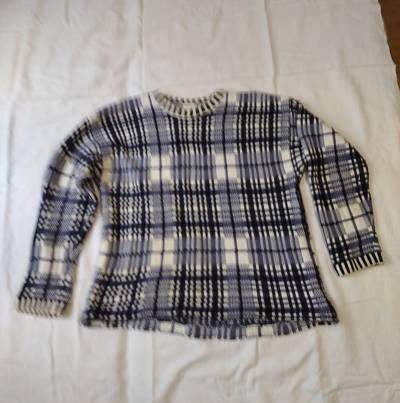
Waste category: clothes